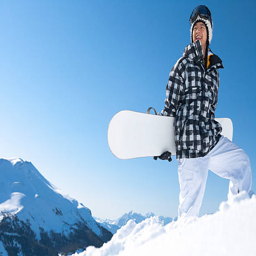
happy snowboarder on the mountain